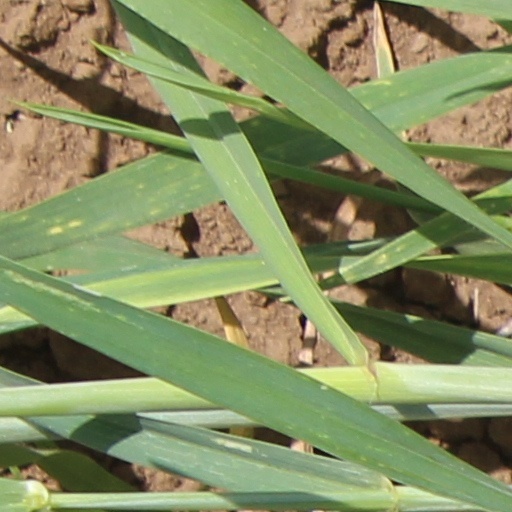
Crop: wheat